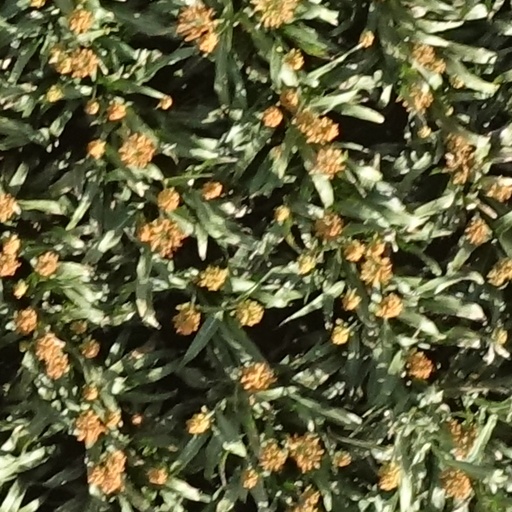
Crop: sorghum